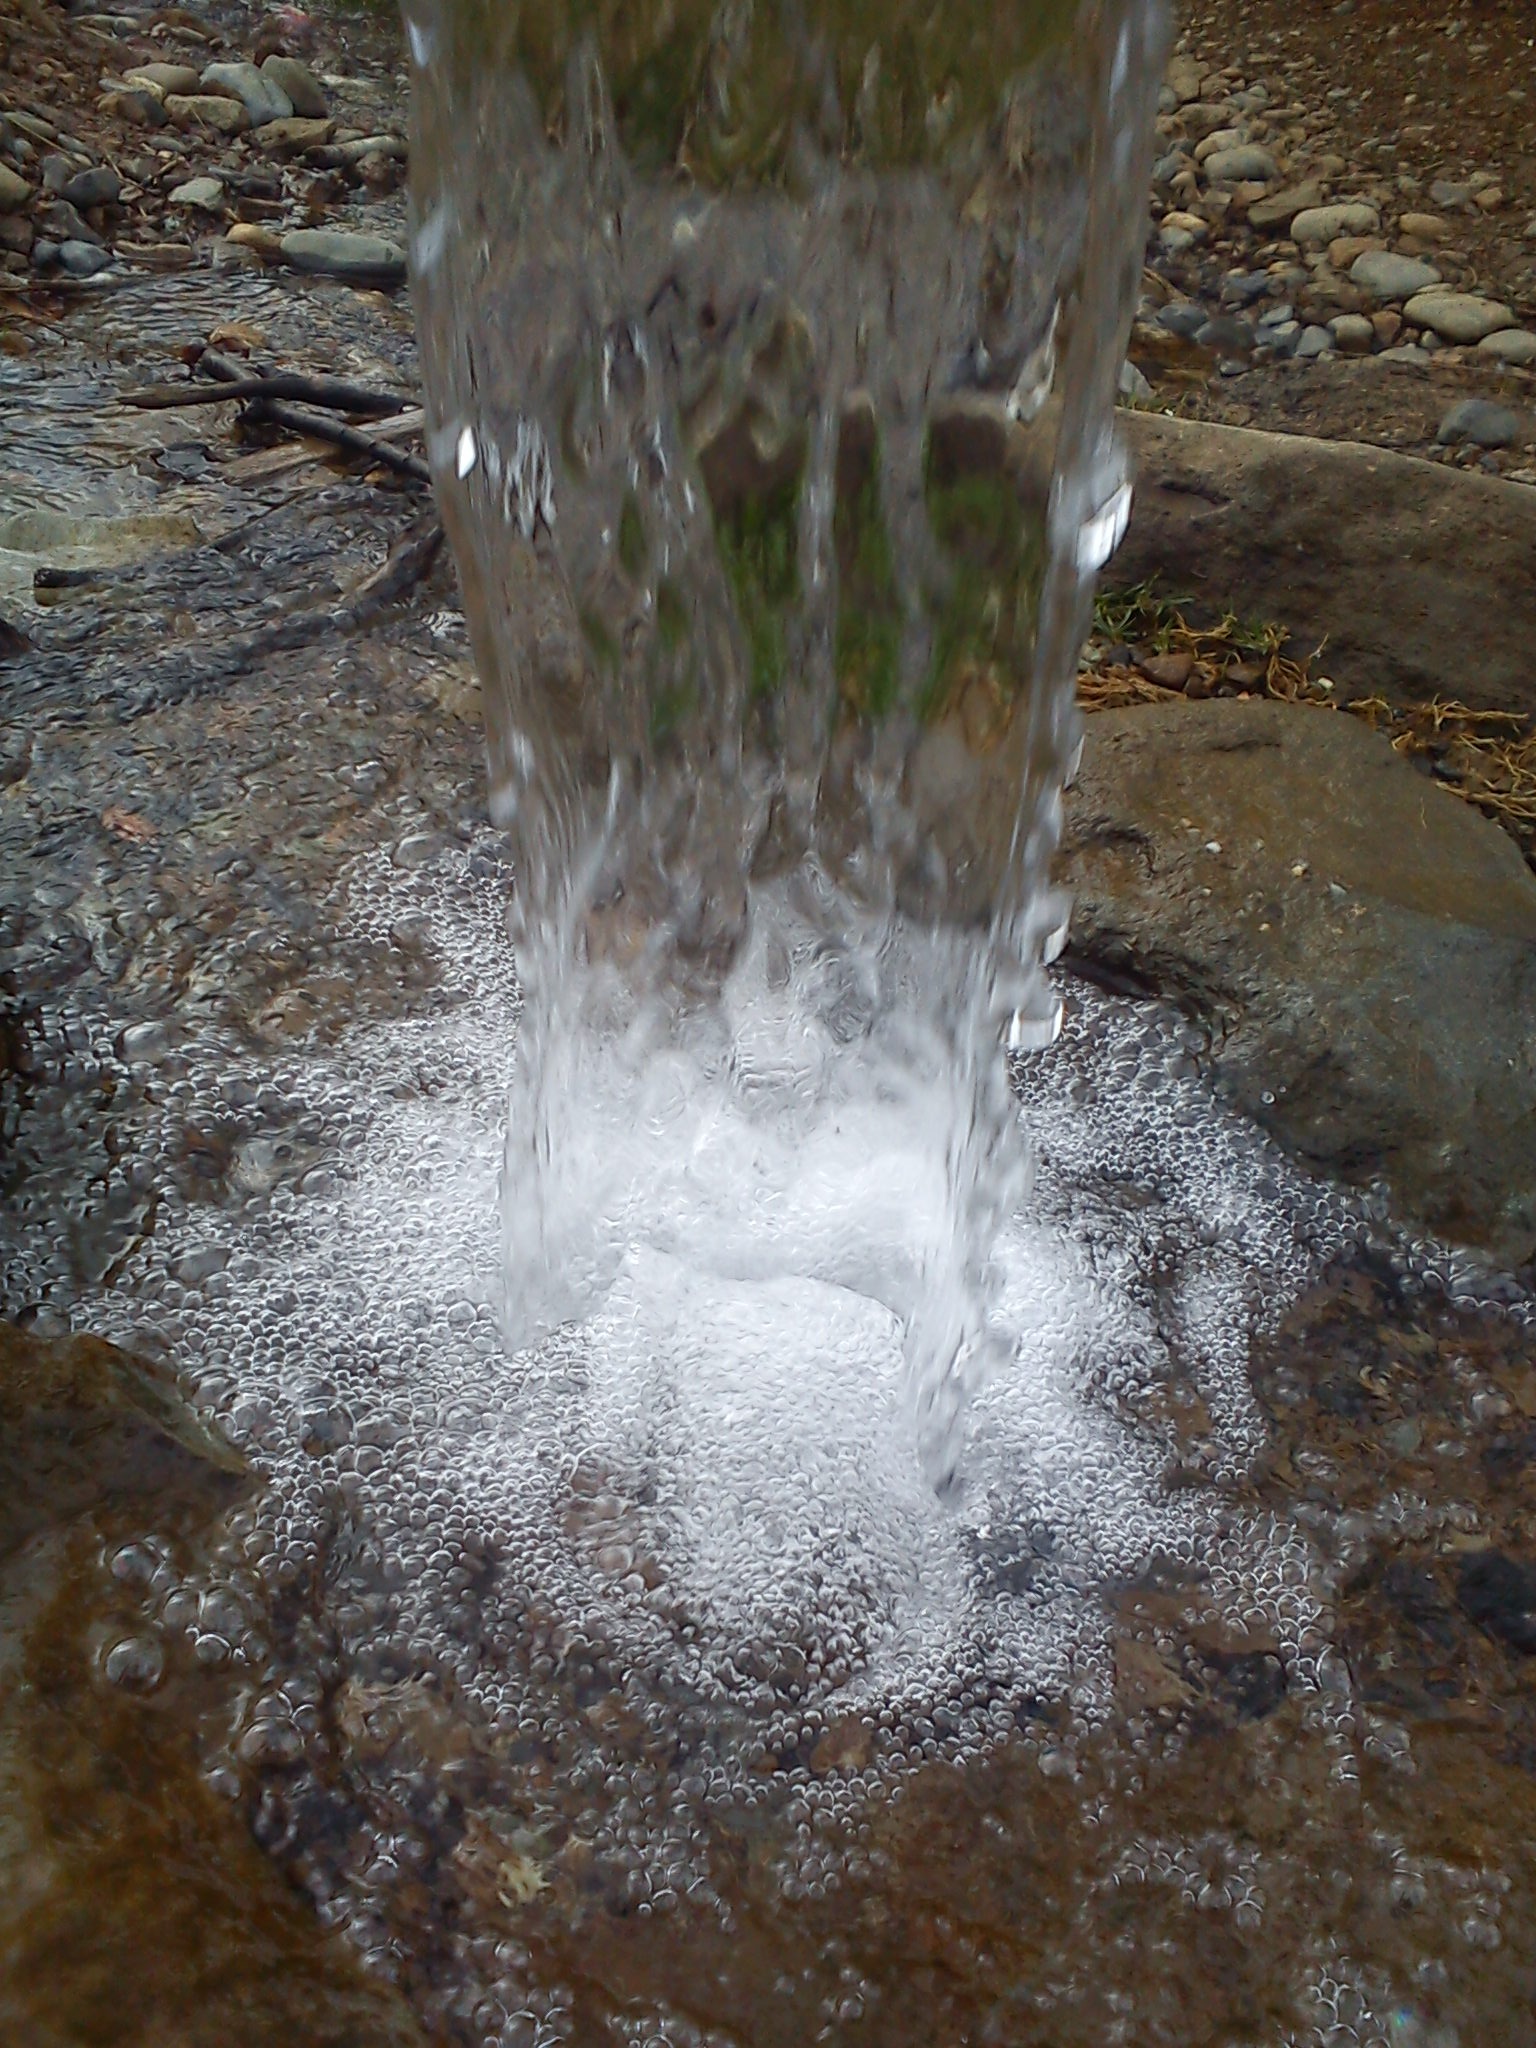
water, nature, mountain, winter, frost, stream, ice, reflection, slope, body of water, natural water, water feature, freezing, chorrillo